St Patrick's Stream

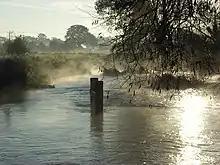
View of St Patrick's Stream.

St Patrick's Stream or Patrick Stream is a backwater of the River Thames in England, which flows into the River Loddon near Wargrave, Berkshire. It leaves the Thames on the reach above Shiplake Lock near Buck Ait, downstream of Sonning.